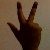
The image shows a hand gesture representing the number 3 in Indian Sign Language.